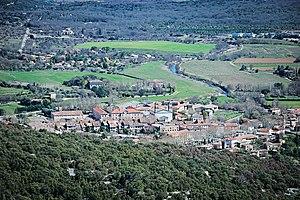
La commune de Saint-Hippolyte-du-Fort depuis le Pic de Midi. On aperçoit au centre le temple protestant (un des plus grands temple de France avec ses 600m²).